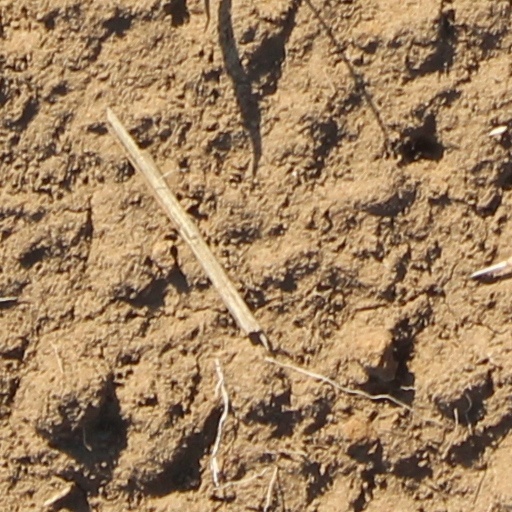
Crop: wheat